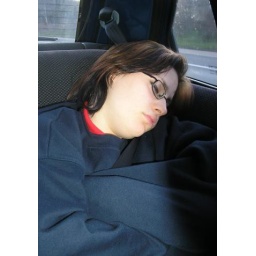
She fell asleep in the car on the way home from Weston, bless her she looks so sweet.